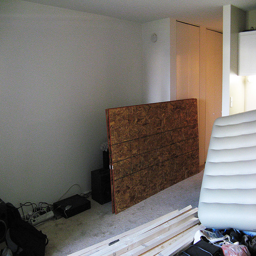
A mattress in a bedroom next to a table.
A room with a collection of construction materials.
a room filled with spare wood and other items
A room with wood and an extension cord in it.
The room has wooden boards, ply wood, and an air matrees in it.